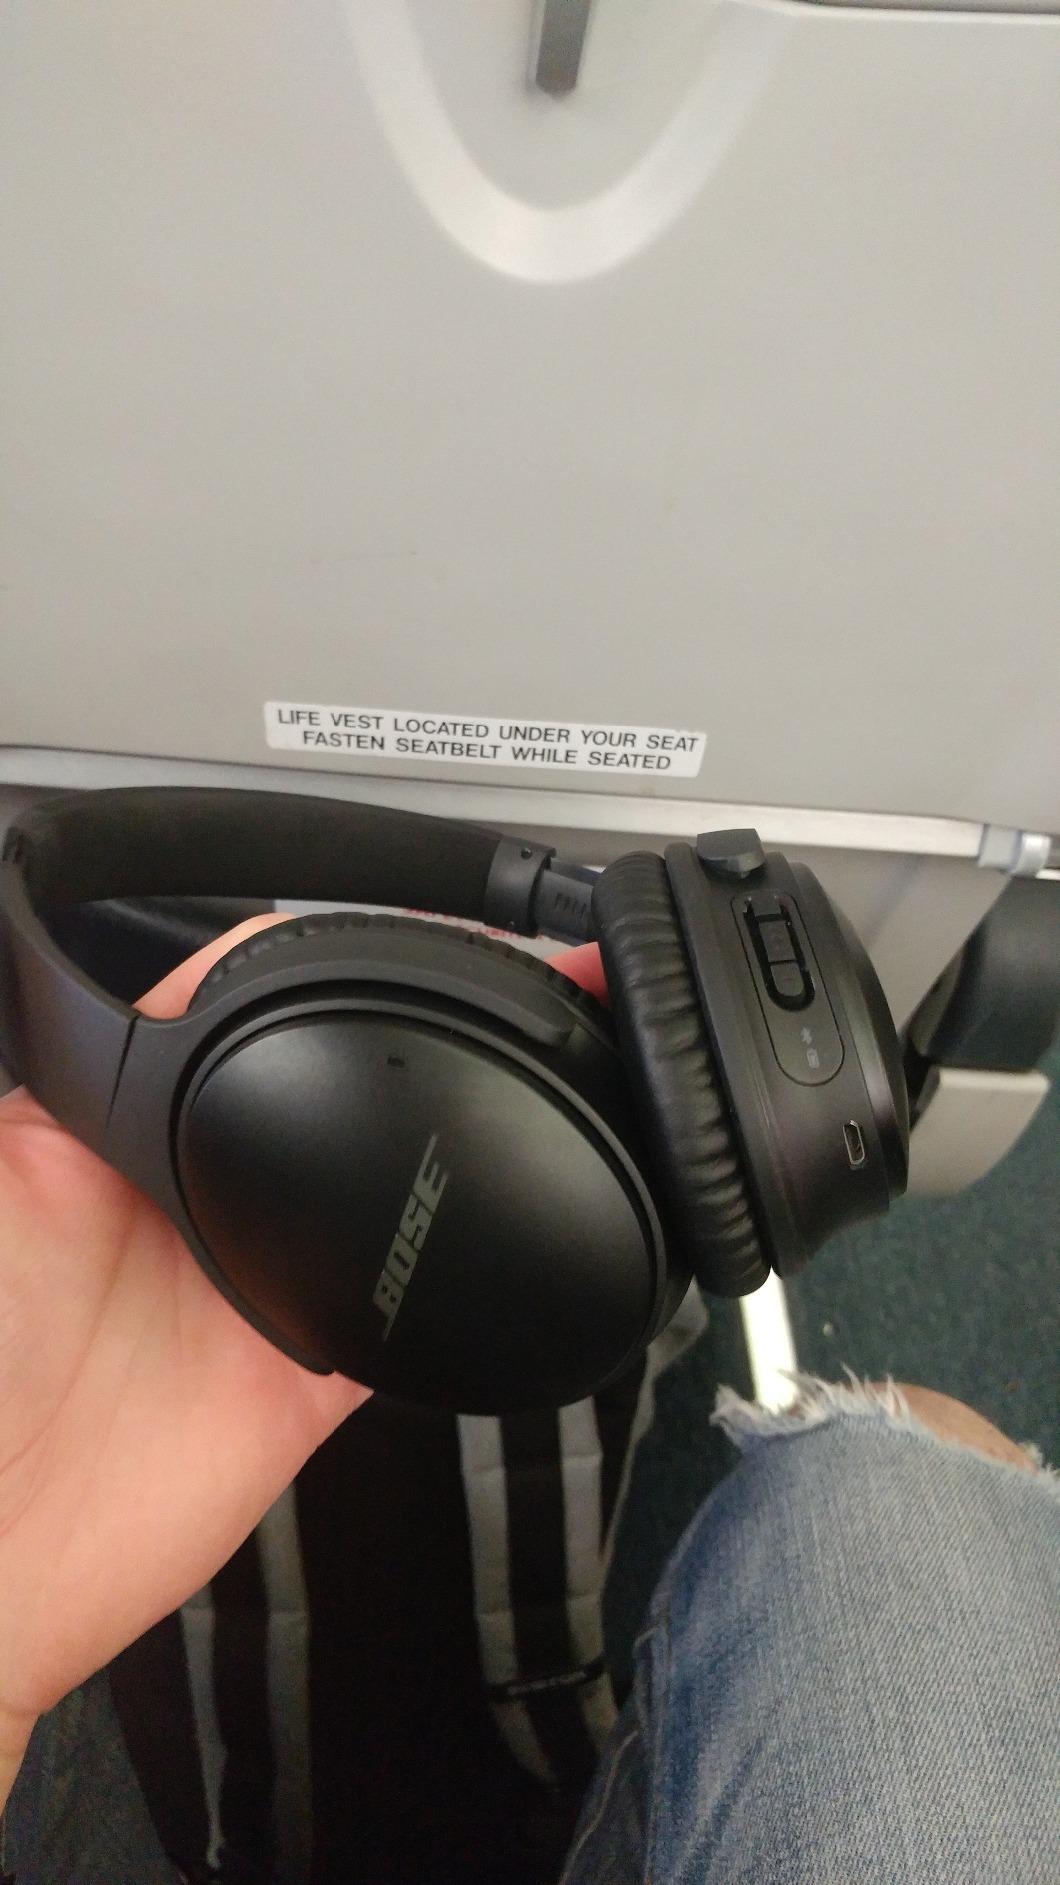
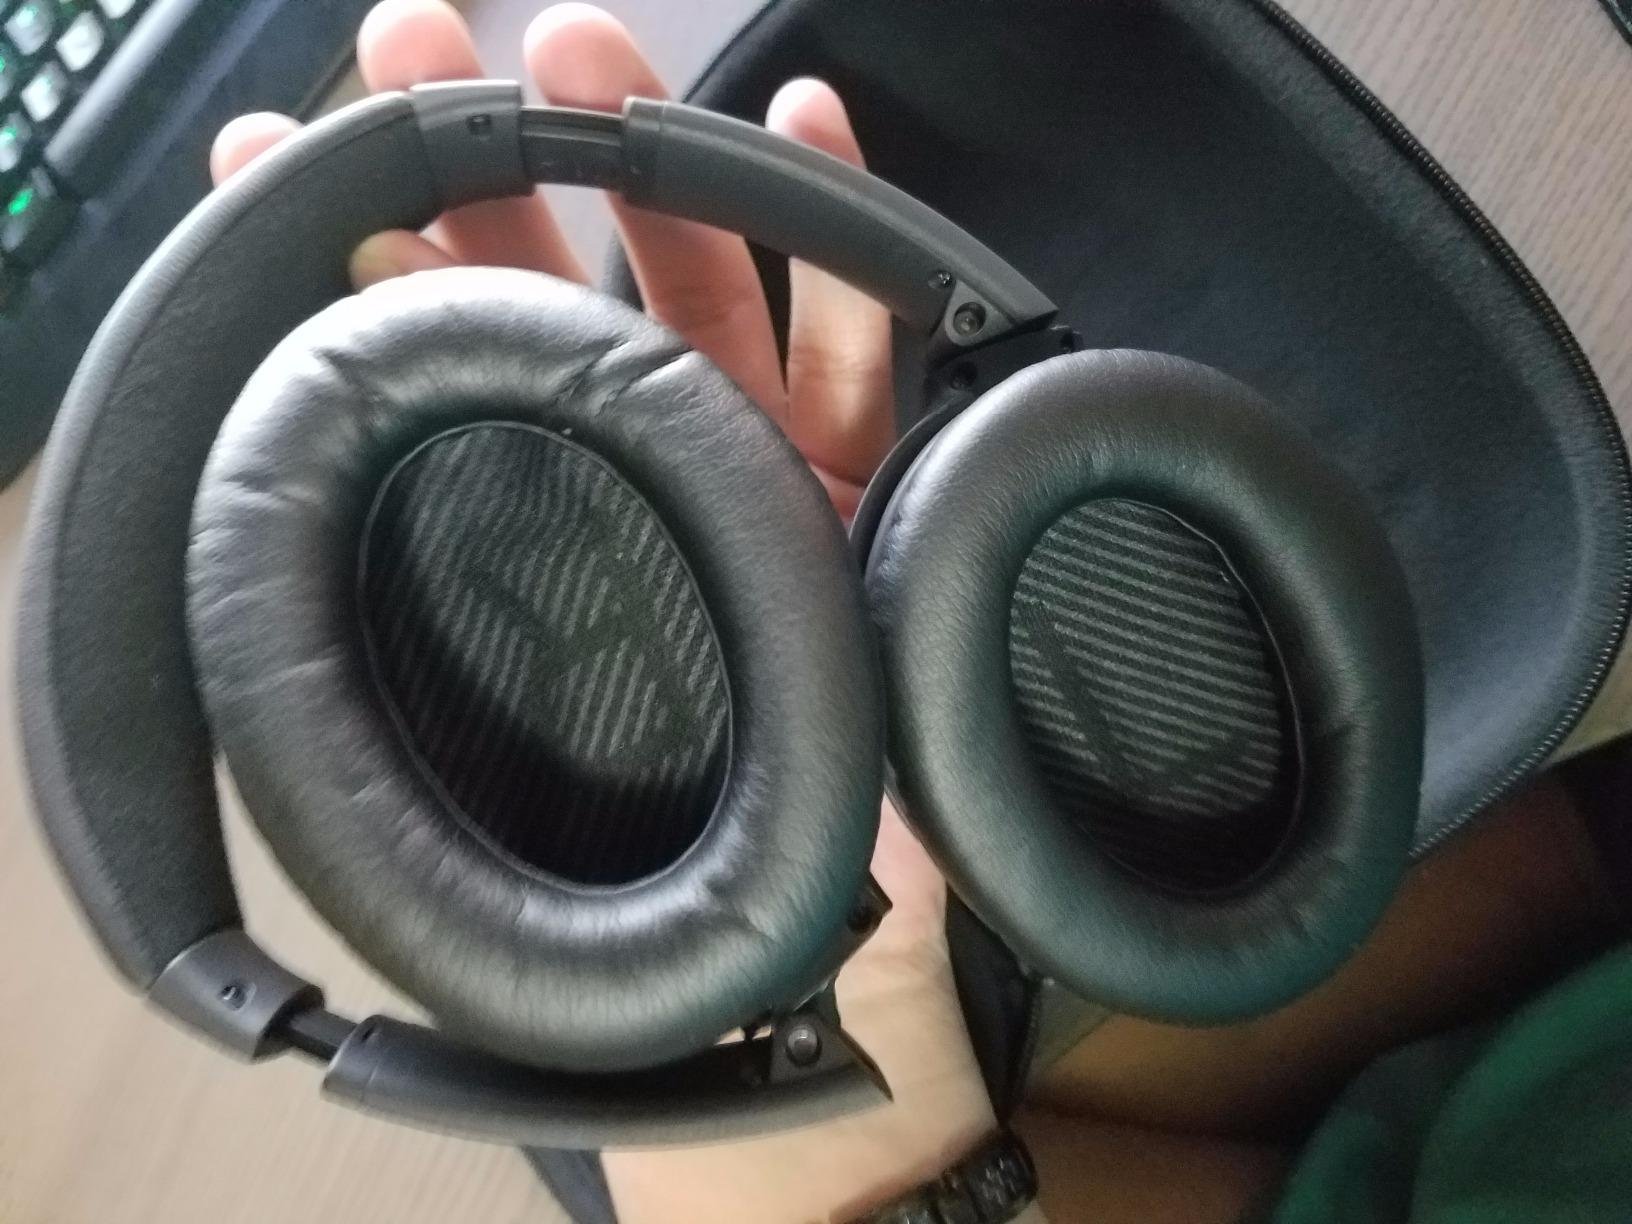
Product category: headphones
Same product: yes